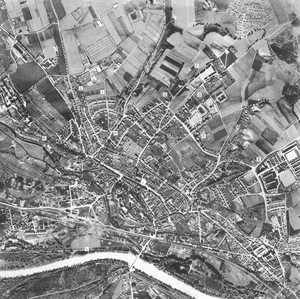
Freising ou Frisingue en français est une ville allemande de Bavière de 47 000 habitants. Située au nord de Munich, elle est baignée par l’Isar. L'aéroport Franz-Josef-Strauß de Munich se trouve sur le territoire de cette commune.